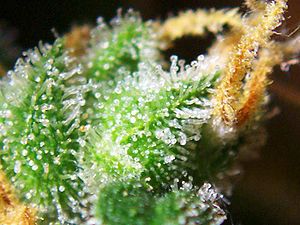
Hamp (slægt) / Kendetegn
Nærbillede af hunblomst dækket af kirtelhår
Hamp er en slægt i hampfamilien hjemmehørende i Centralasien og på det indiske subkontinent. Antallet af arter i slægten er omstridt. Nogle anerkender kun en enkelt art, Cannabis sativa, der inddeles i underarter eller varieteter, mens andre anerkender flere arter. Planterne i slægten anvendes både som lægemiddel og rusmiddel, og har især tidligere været anvendt til f.eks. tekstiler og tovværk på grund af stænglernes indhold af fibre.